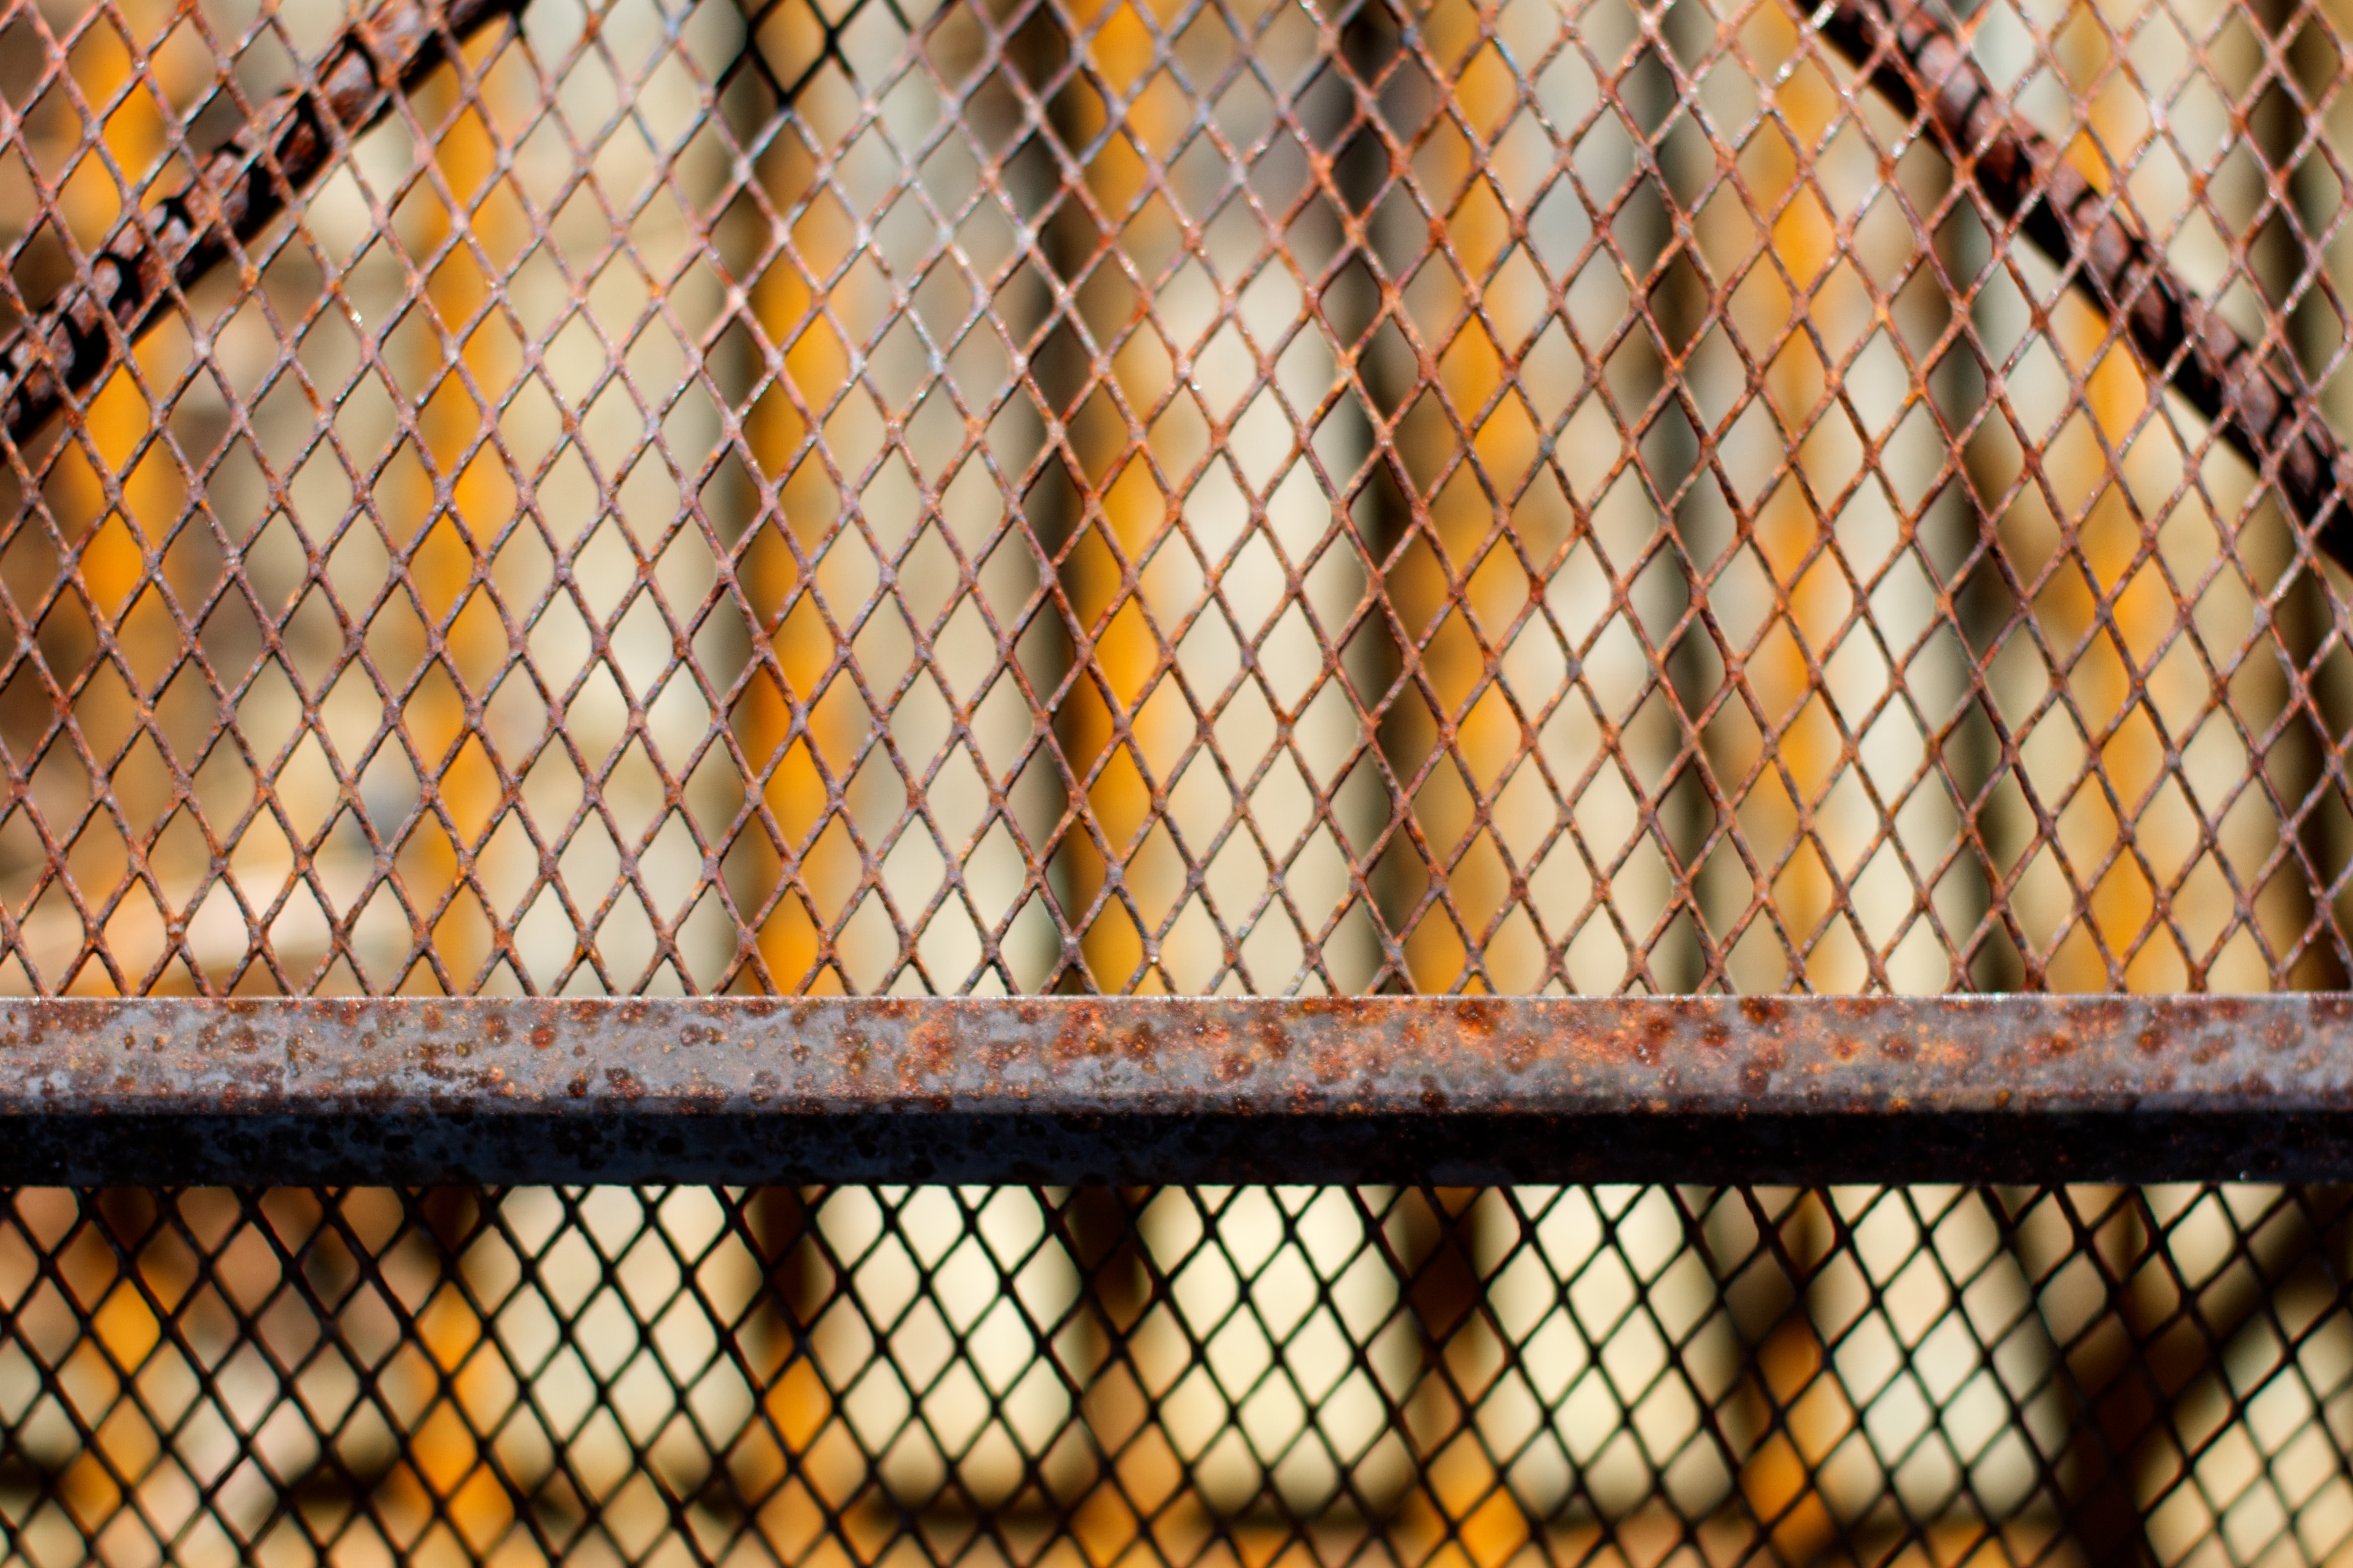
wood, texture, wall, pattern, brick, art, flooring, chain link fencing